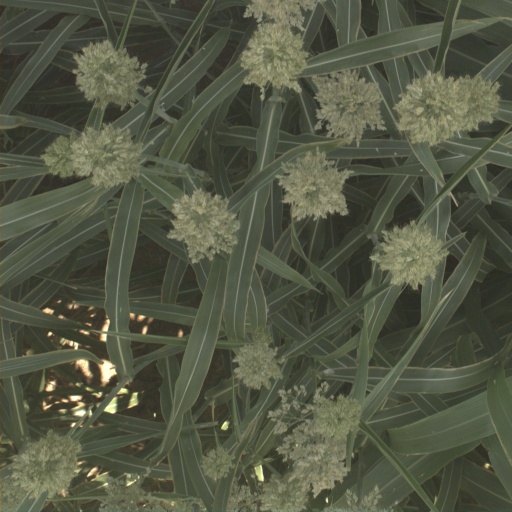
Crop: sorghum